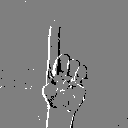
ASL letter: z